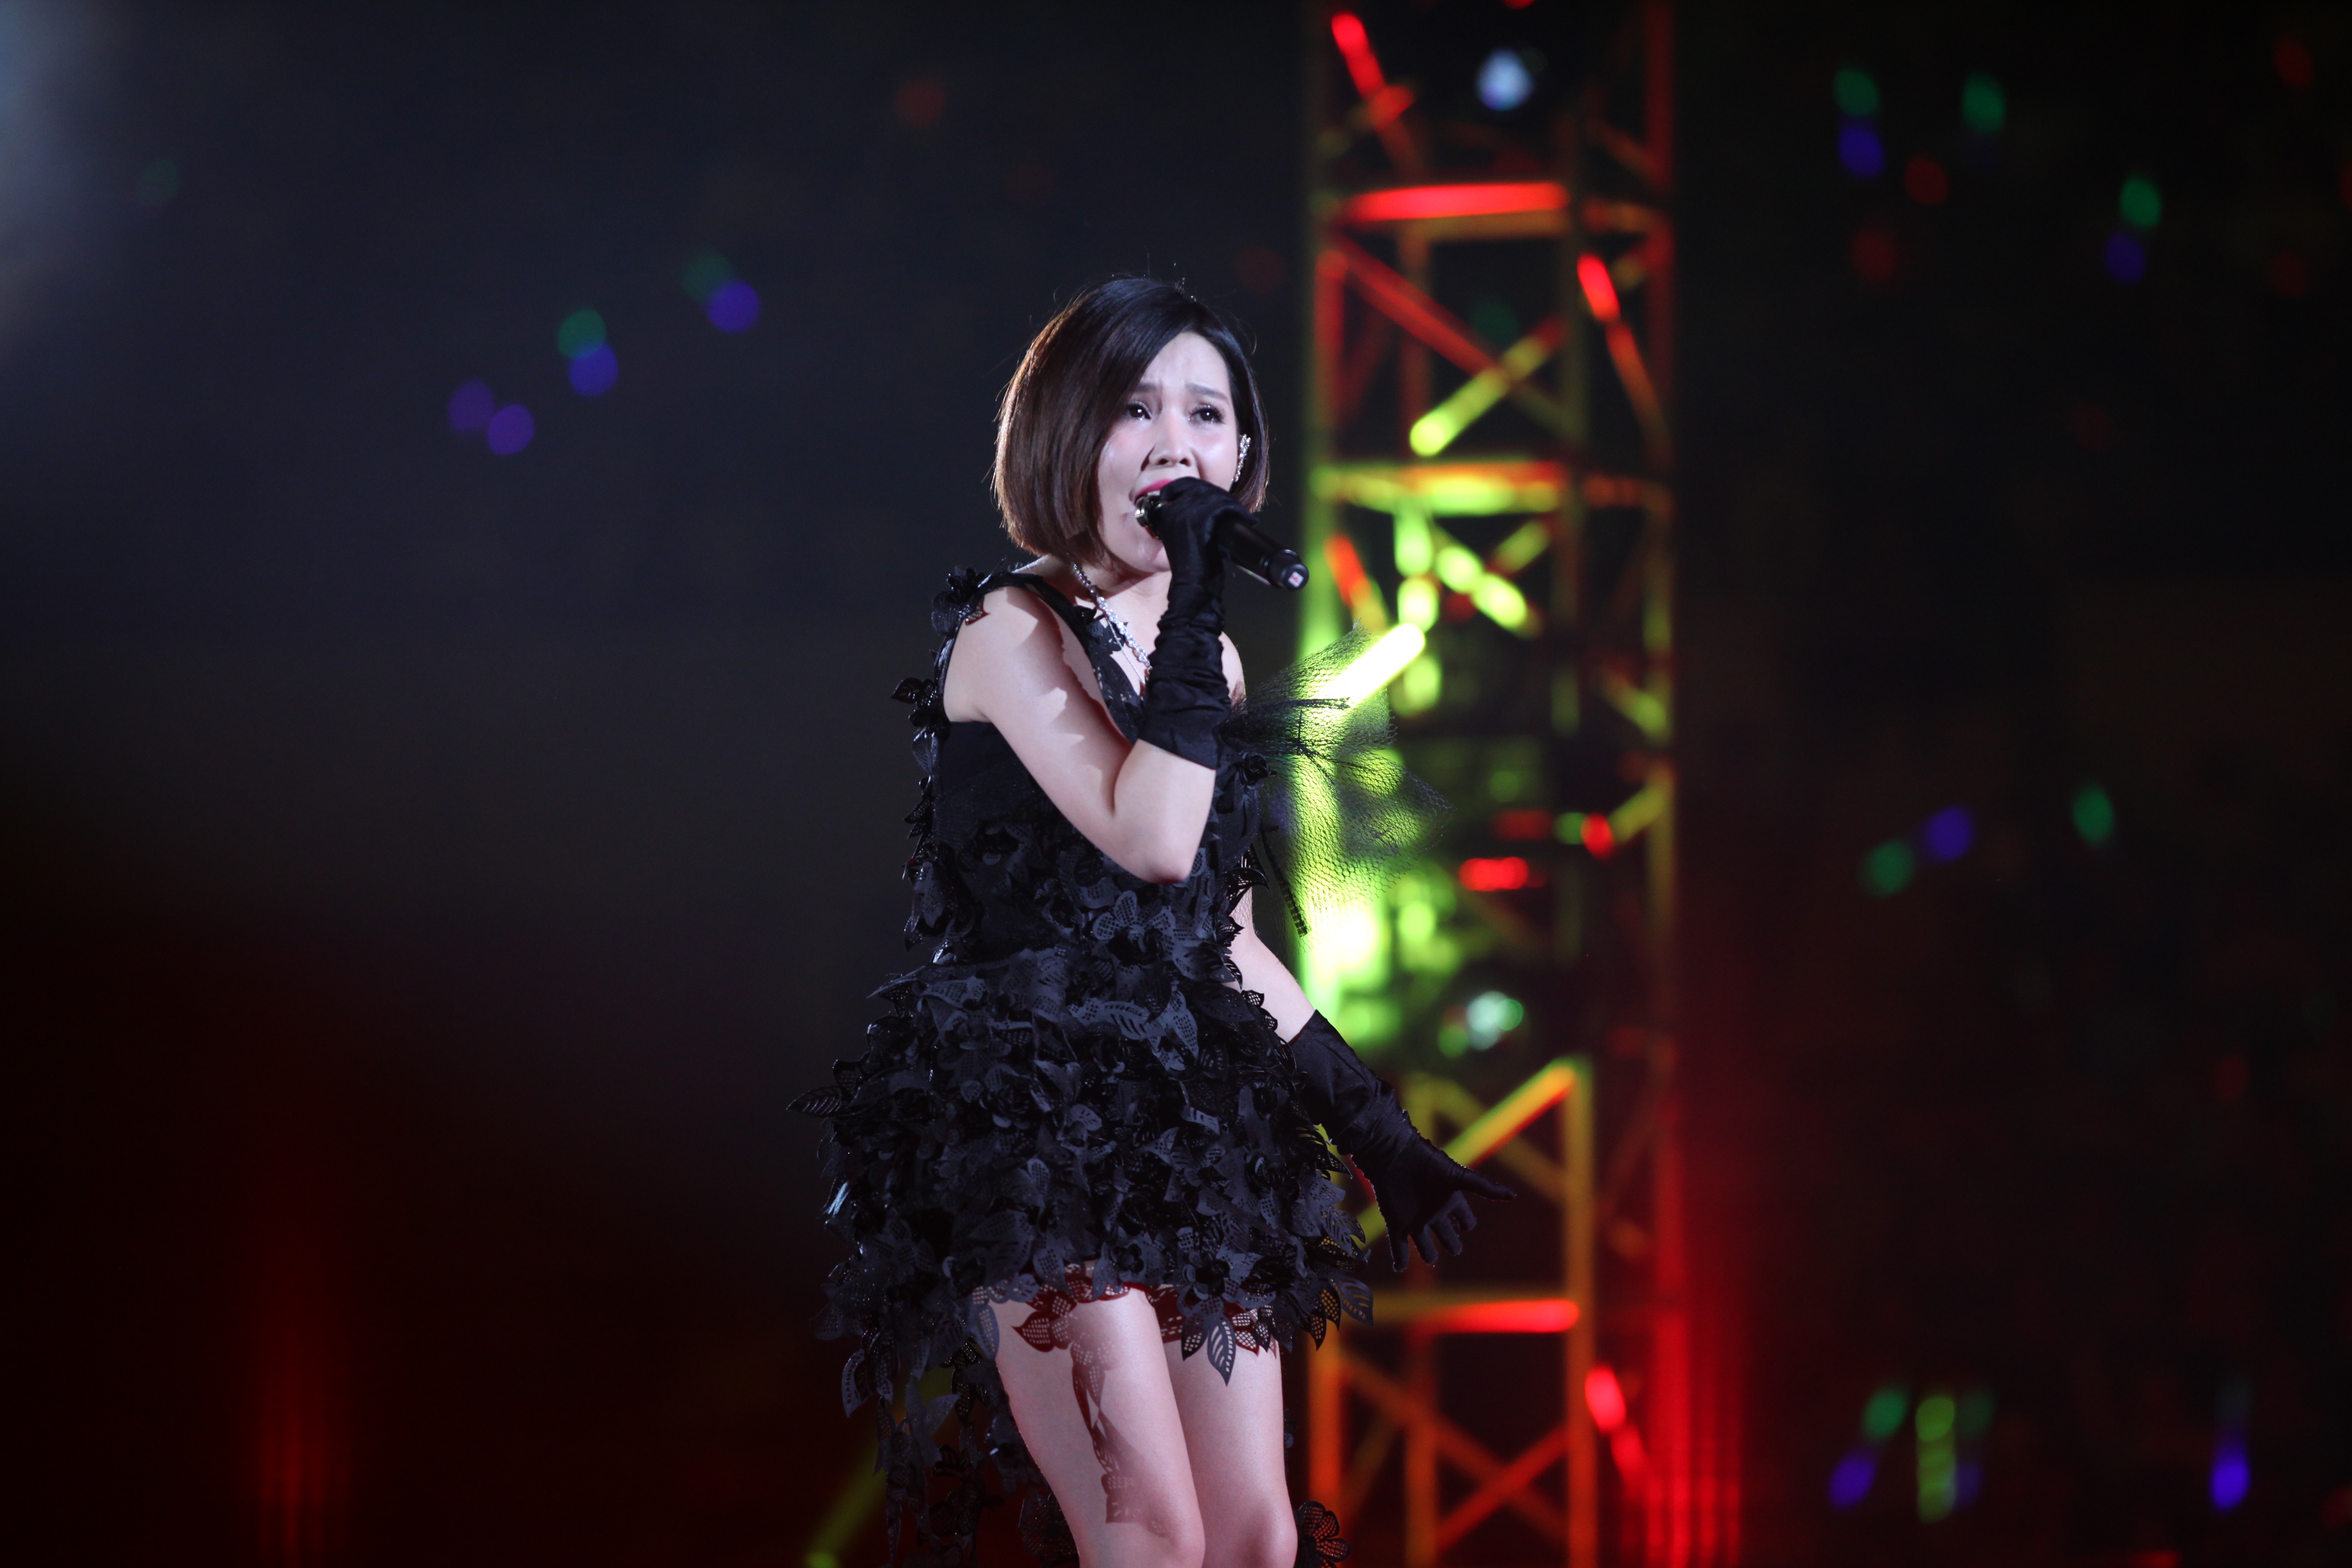
music, star, concert, performance art, stage, performance, singing, entertainment, nightclub, performing arts, rock concert, musical theatre, music venue, koh ngai thanya na